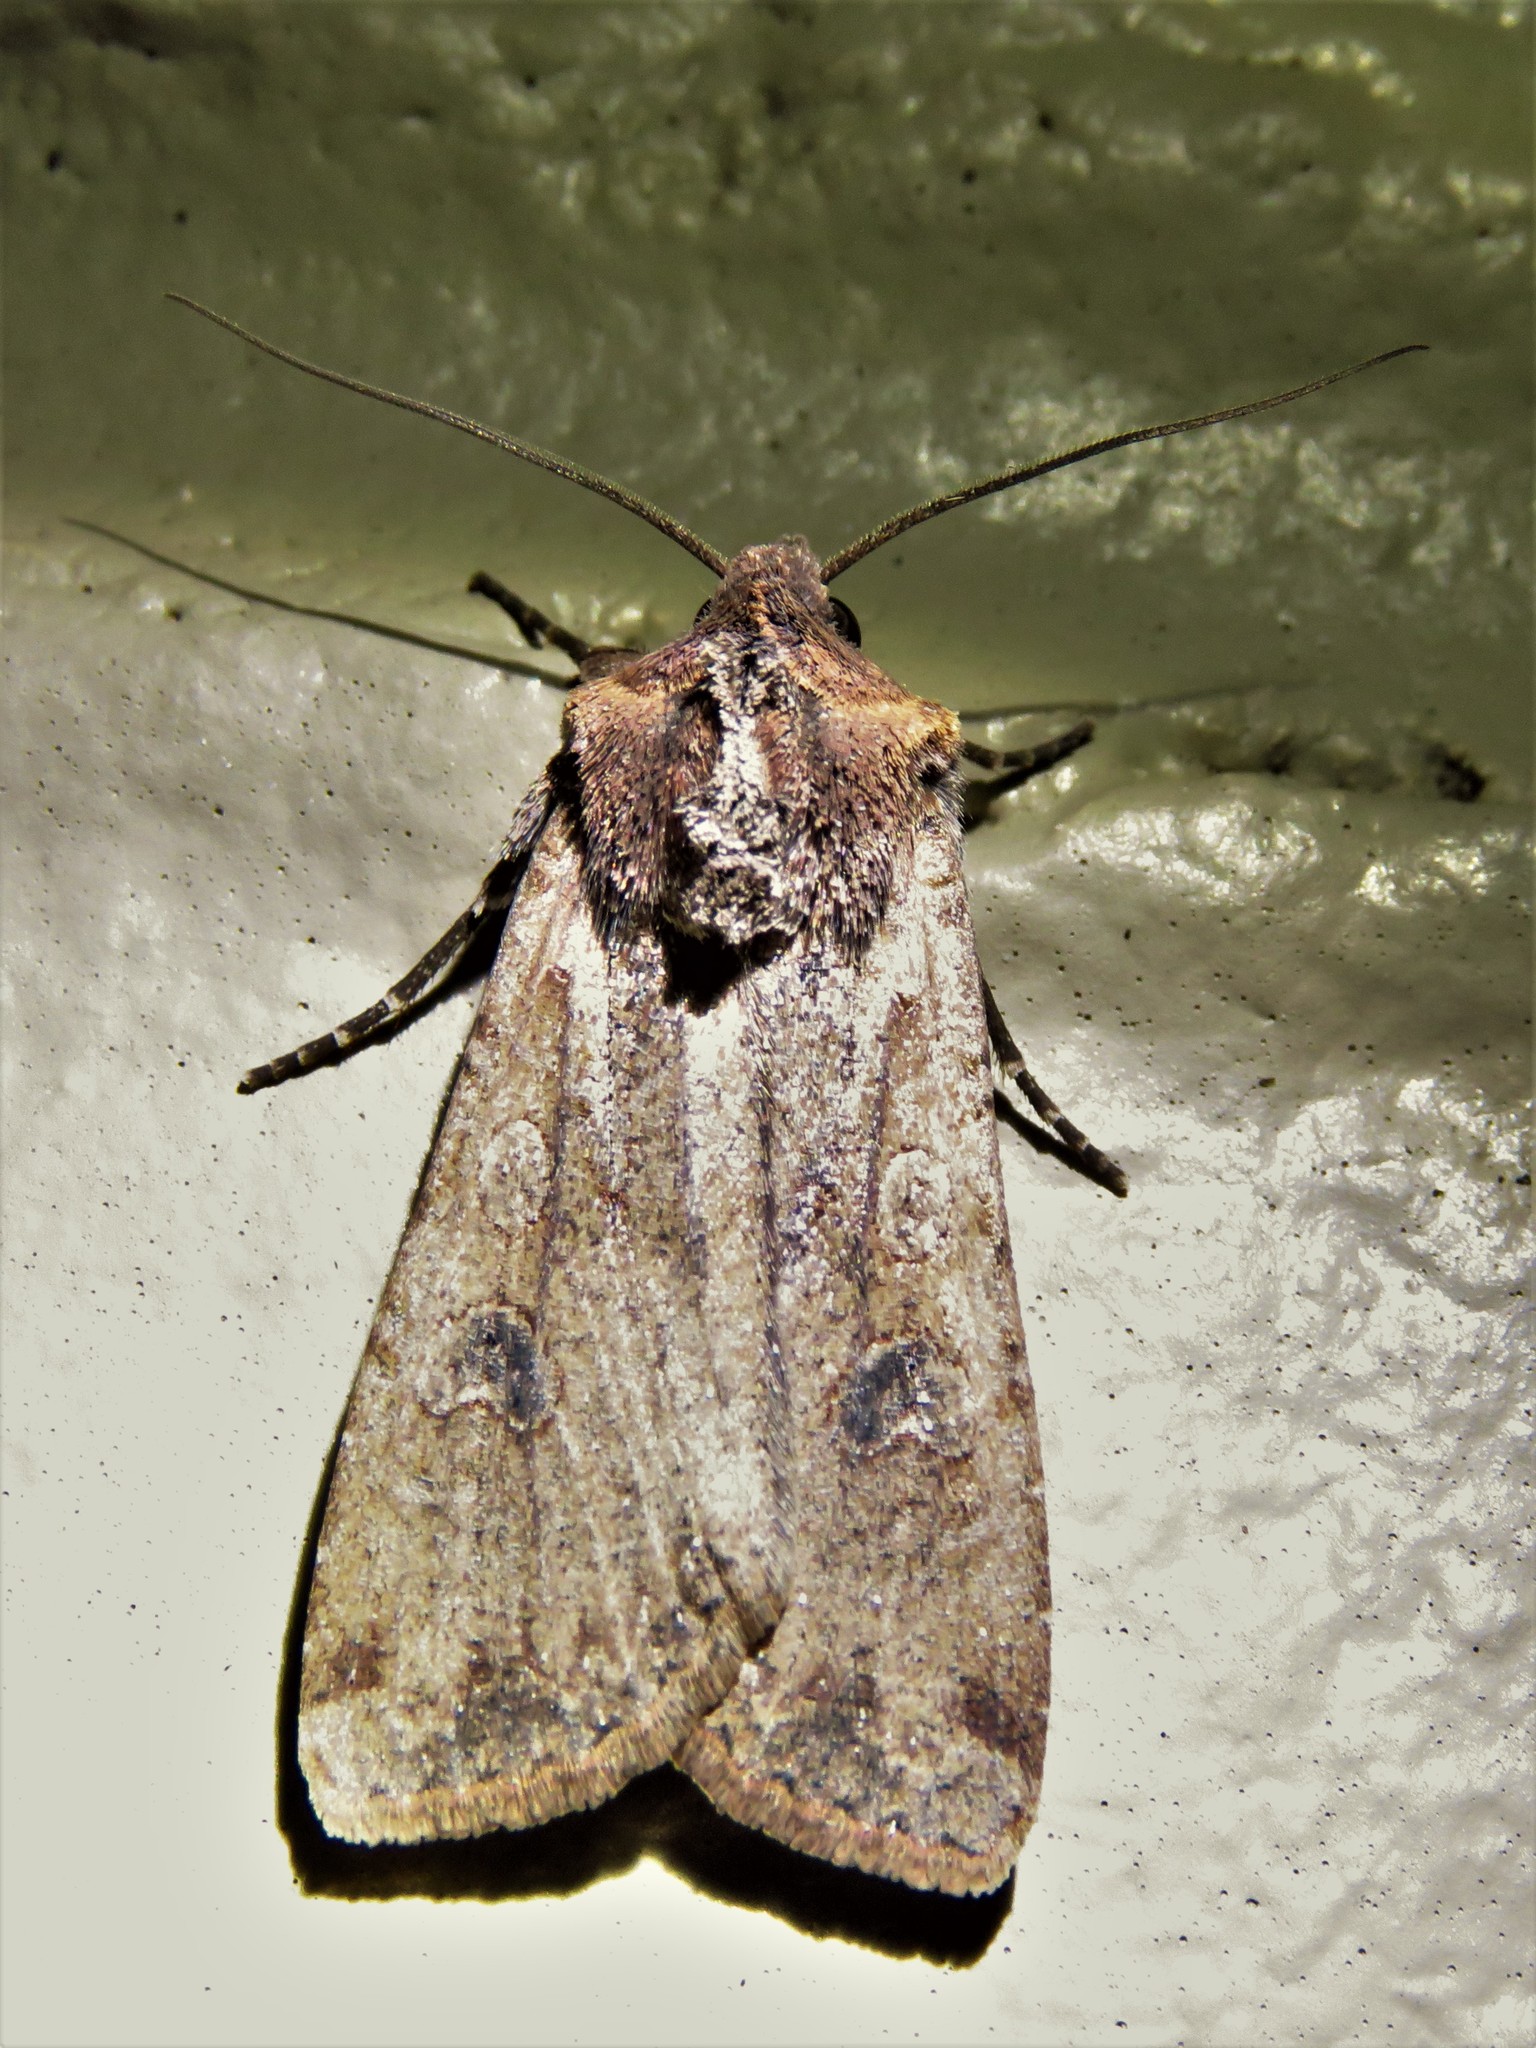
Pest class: cutworms